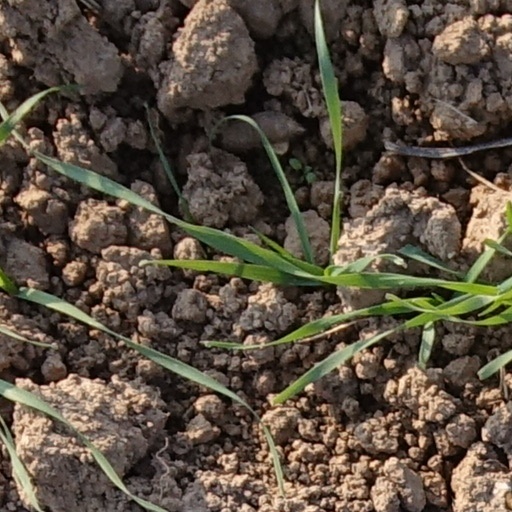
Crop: wheat